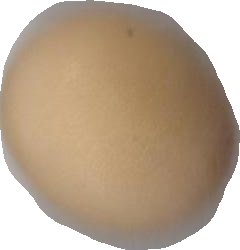
Variety: Grobogan